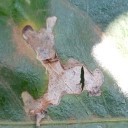
Label: Miner